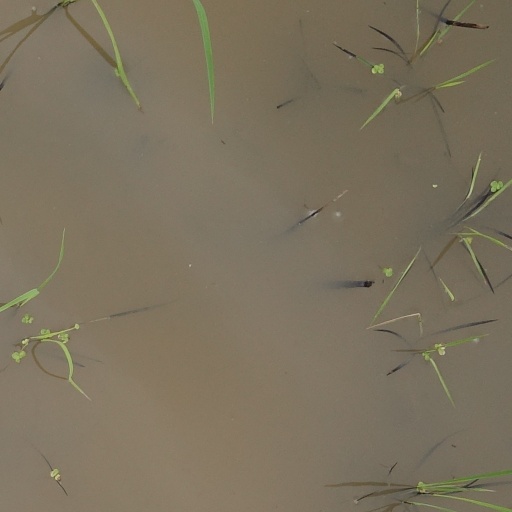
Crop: rice